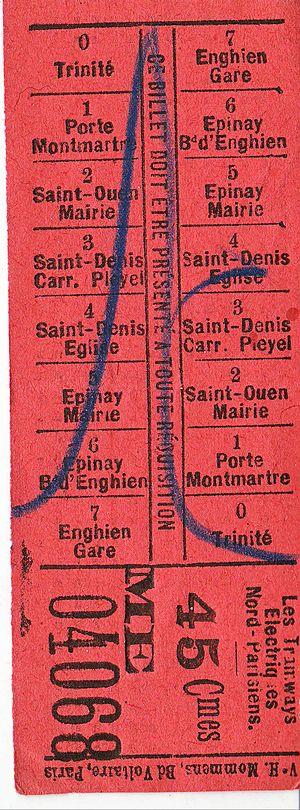
Épinay-sur-Seine est une commune française, située dans le département de la Seine-Saint-Denis en région Île-de-France. Elle se trouve à l'extrémité occidentale du département, à la limite des Hauts-de-Seine et du Val-d'Oise. Ses habitants sont appelés les Spinassiens.
Le tramway de Paris à Enghien est une ancienne ligne de tramway française qui reliait le carrefour de la Trinité à Paris à Enghien-les-Bains. Cette ligne a été exploitée de 1900 à 1935 avant d'être supprimée.